Materials MASINT

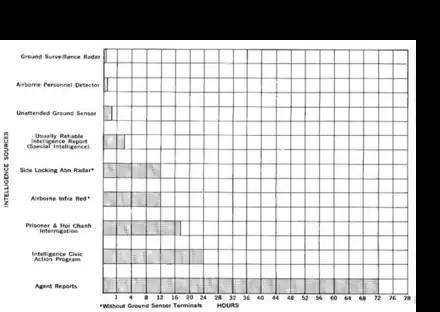
Relative effectiveness of intelligence sources in the Vietnam War, showing the delay in hours between receipt of information and action, the "people sniffer" operated in real-time with essentially zero delay.

A Vietnam-era sensor, the XM2, generally known as the "people sniffer", detected ammonia concentrations in air, which indicated the presence of groups of people or animals. While it was sensitive, but not selective for people, many water buffalo became targets. Nevertheless, it was considered the best sensor used by the 9th Infantry Division, because, as opposed to other MASINT and SIGINT sensors, it could give helicopter-borne troops real-time detection of targets